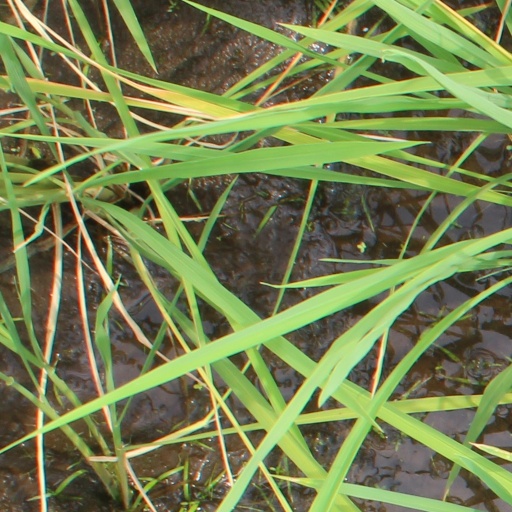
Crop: rice